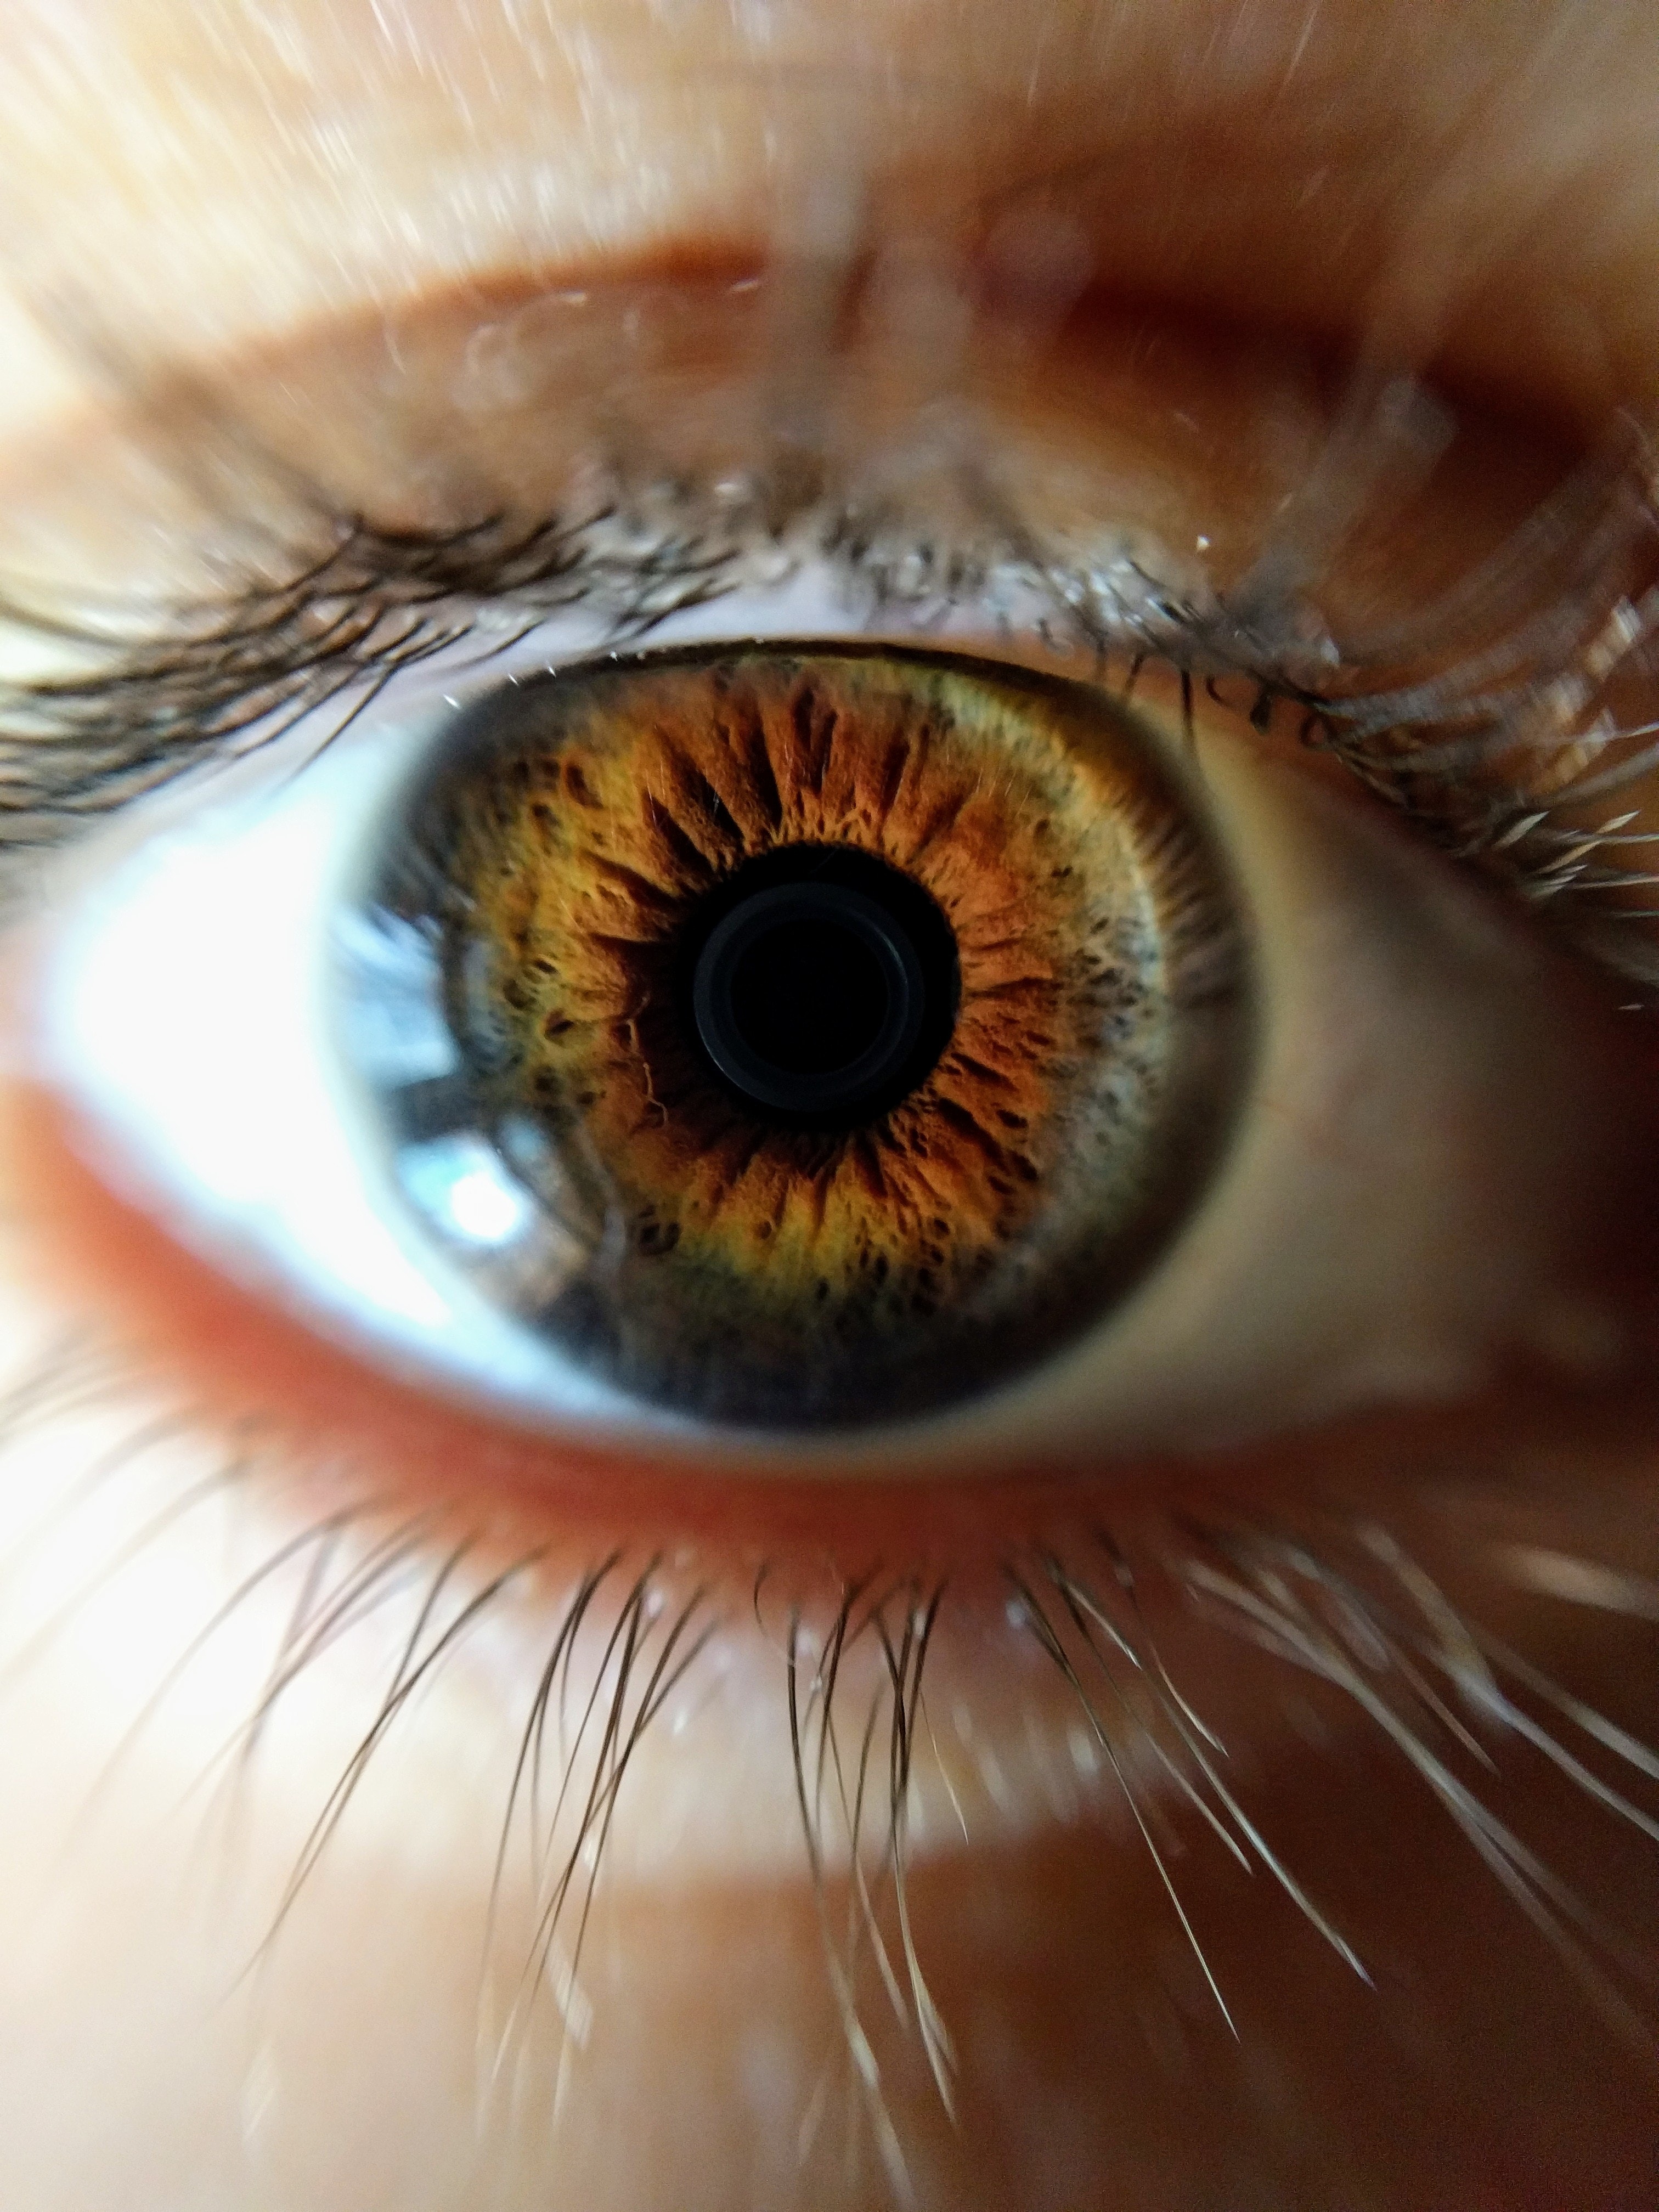
eye, iris, eyelash, close up, macro photography, eyebrow, organ, skin, brown, photography, amber, ophthalmology, human body, organism, caramel color, eyelash extensions, lens, cosmetics, contact lens